British Rail Class 87

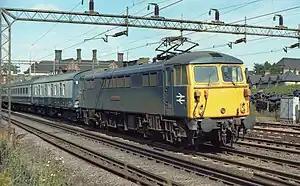
A Class 87 at Kenton in 1979

The British Rail Class 87 is a type of electric locomotive designed and built by British Rail Engineering Limited (BREL) between 1973 and 1975. A total of thirty-six locomotives were constructed, to work passenger and freight services over the West Coast Main Line (WCML).